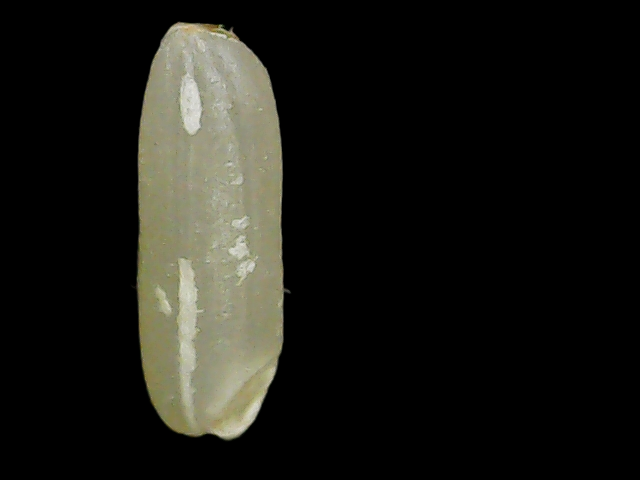
Rice variety: Binadhan26